Euston tube station

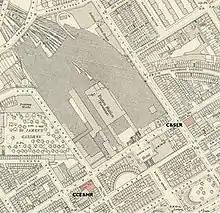
Map

With funding obtained, tunnelling for the CCE&HR was carried out between September 1903 and December 1905, after which the station buildings and fitting-out of the tunnels commenced. The C&SLR's Euston extension was constructed at the same time from the newly opened Angel station and opened on 12 May 1907, with the station building designed by Sidney Smith located on the east side of Eversholt Street. The CCE&HR opened on 22 June 1907; its building, designed by Leslie Green, is located at the corner of Drummond Street and Melton Street.